Yokomo YZ-834B

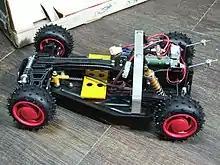
Wonder Dog Fighter SE

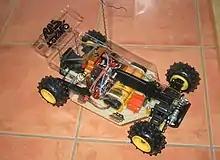
RPS SE

Yokomo YZ-834B "Dog Fighter" is a made by Yokomo. Introduced in 1983 for off-road racing, it has been cited by the website, LiveRC, as the first racing specific 4WD buggy The car was marketed in Europe, sold by Graupner, as the Graupner Dogfighter and in the US by Delta Systems, as the Delta Dogfighter.